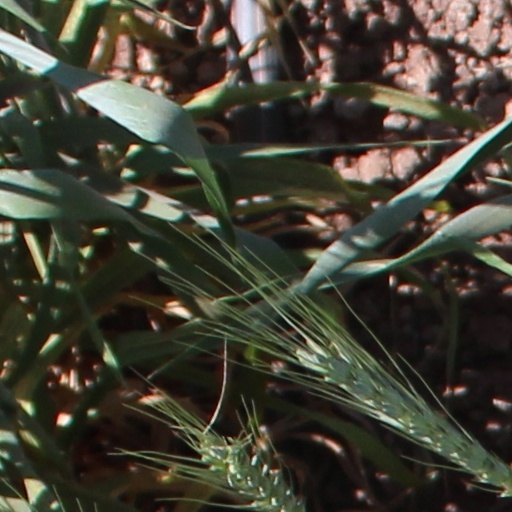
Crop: wheat